Transport in Jersey

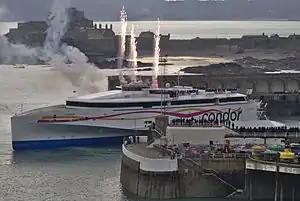
Condor Ferries fast craft trimaran Condor Liberation arriving at Saint Helier Harbour

Buses started running on the island in the 1920s, and by the 1930s, competition from motor buses had rendered the railways unprofitable, with final closure coming in 1935 after a fire disaster (except for the later German reintroduction of rail during the military occupation).